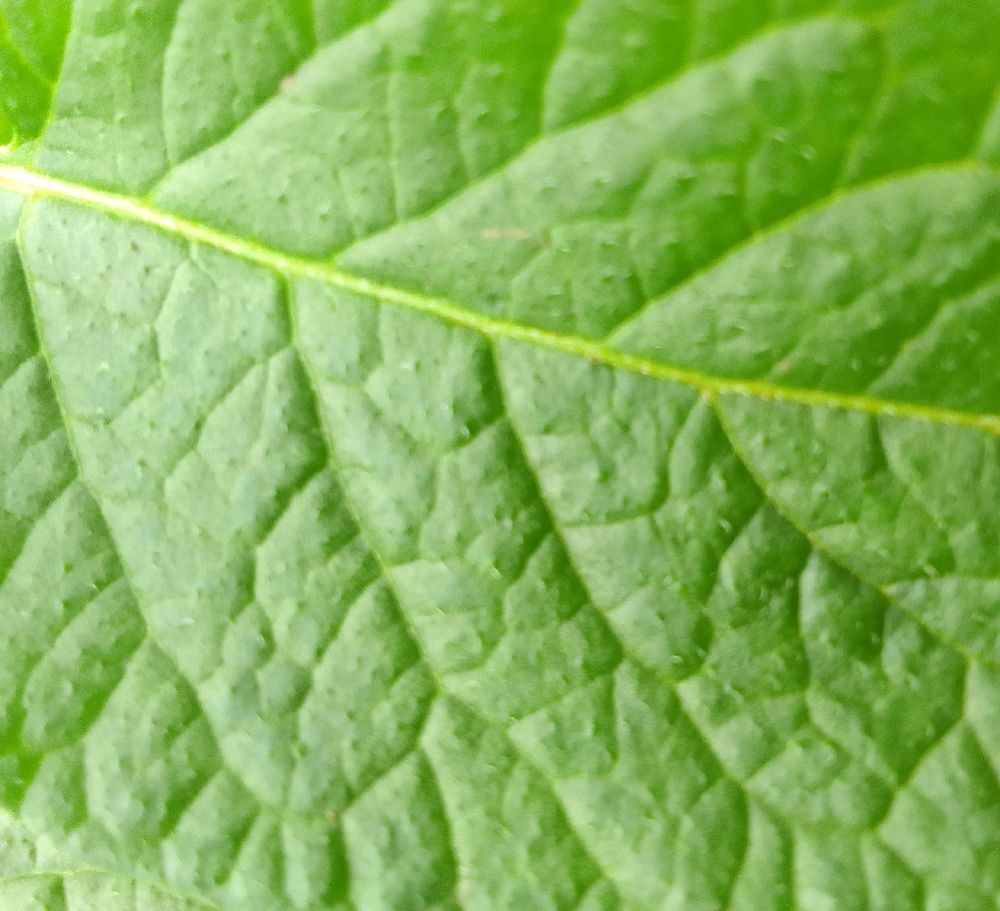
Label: Healthy